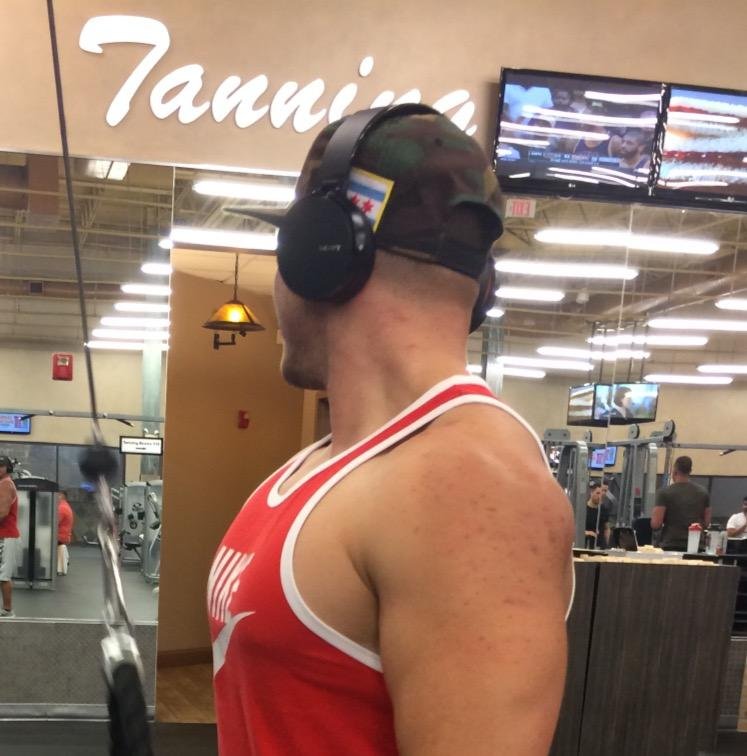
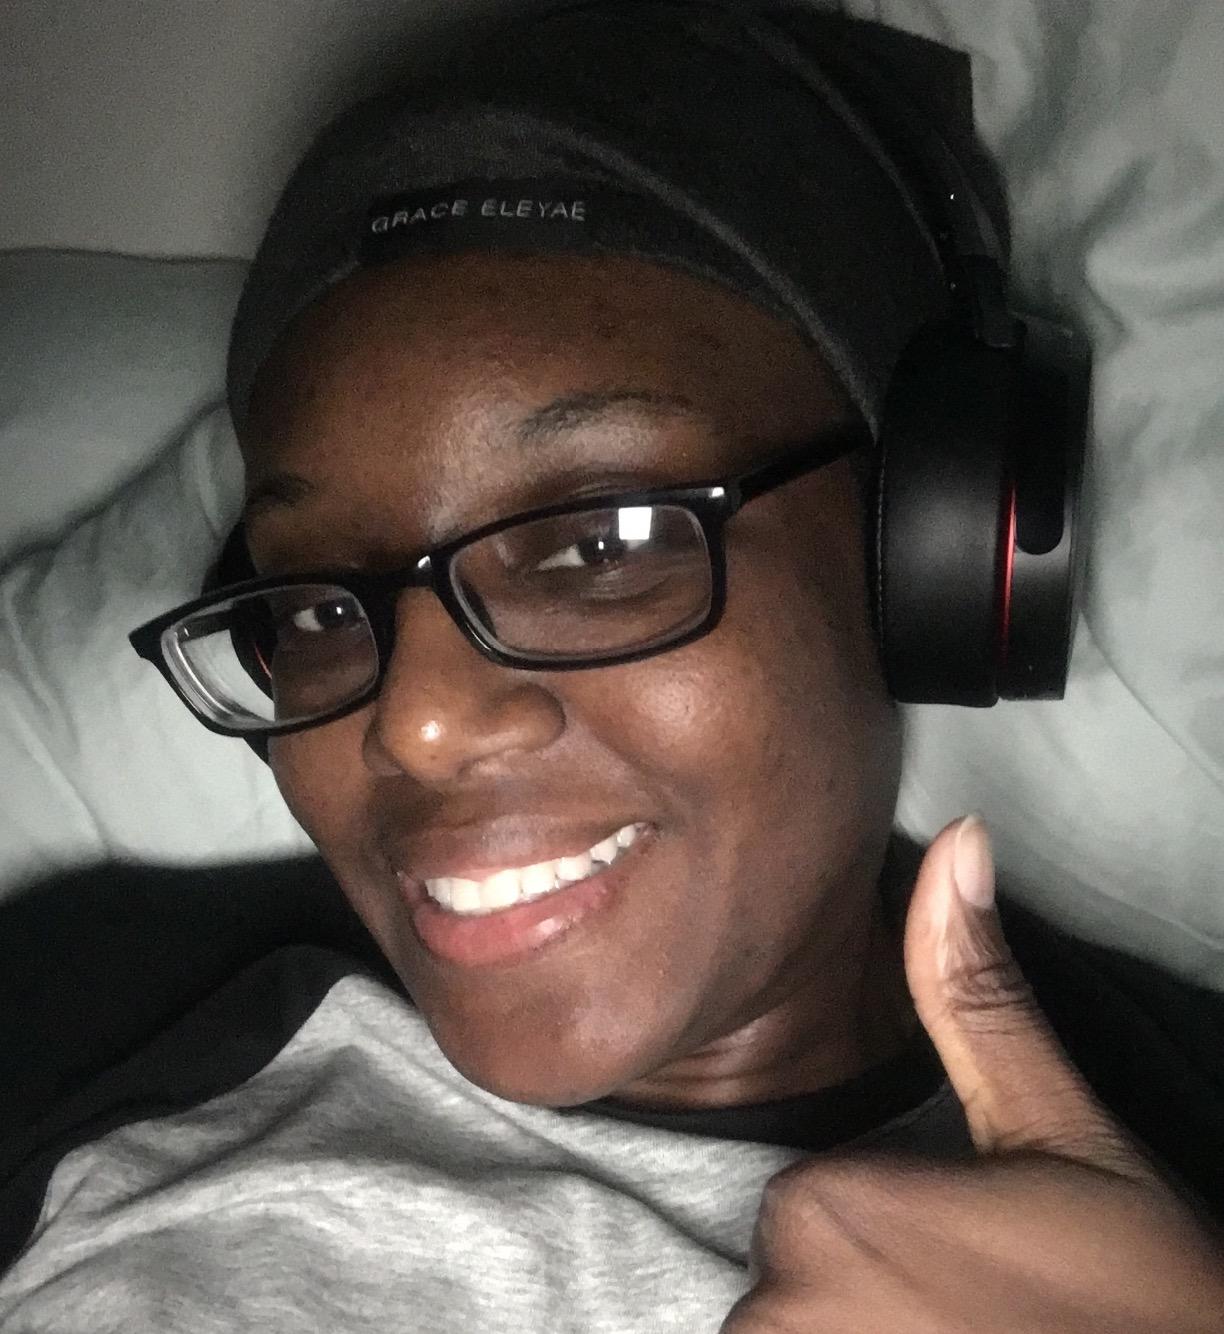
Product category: headphones
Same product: yes